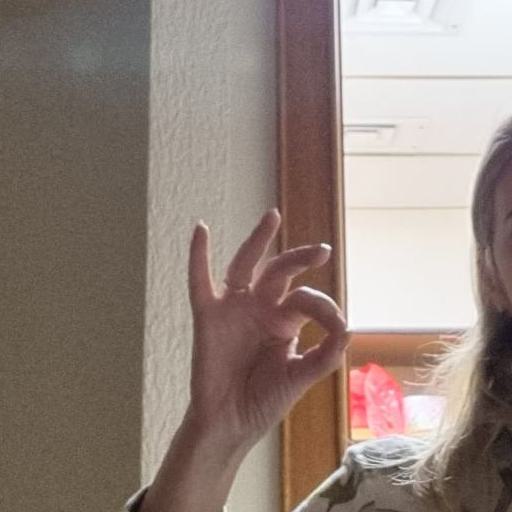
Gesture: ok